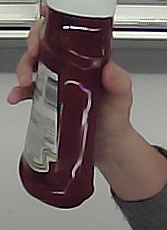
Product: heinz_ketchup